Politics of Suriname

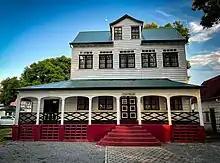
State Advisory Council of Suriname

A Staatsraad (State Advisory Council) with a maximum of 15 members, advises the president in the conduct of policy. All but four seats are allotted by proportional representation of all political parties represented in the National Assembly. The president chairs the council, and two seats are allotted to representatives of labor, and two are to employers' organizations. The Cabinet of Ministers appointed by the president.